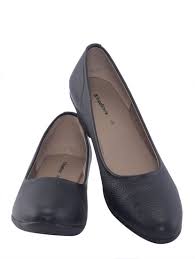
Label: Ballet Flat